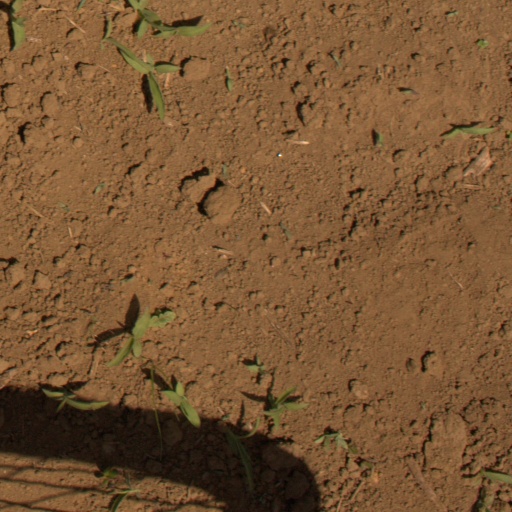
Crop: Jerusalem artichoke